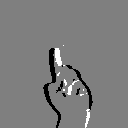
ASL letter: d